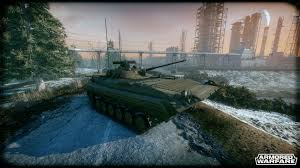
Label: BMP